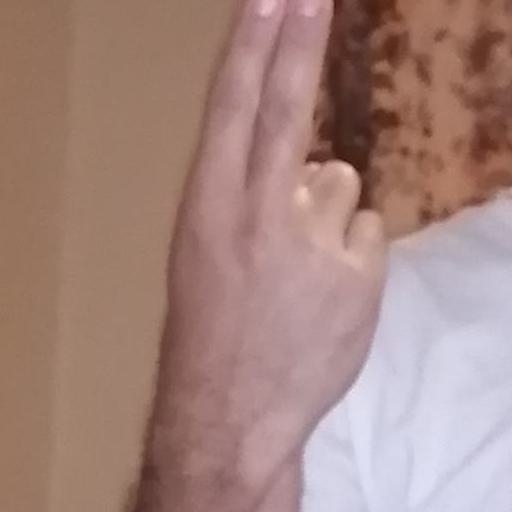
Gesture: two_up_inverted